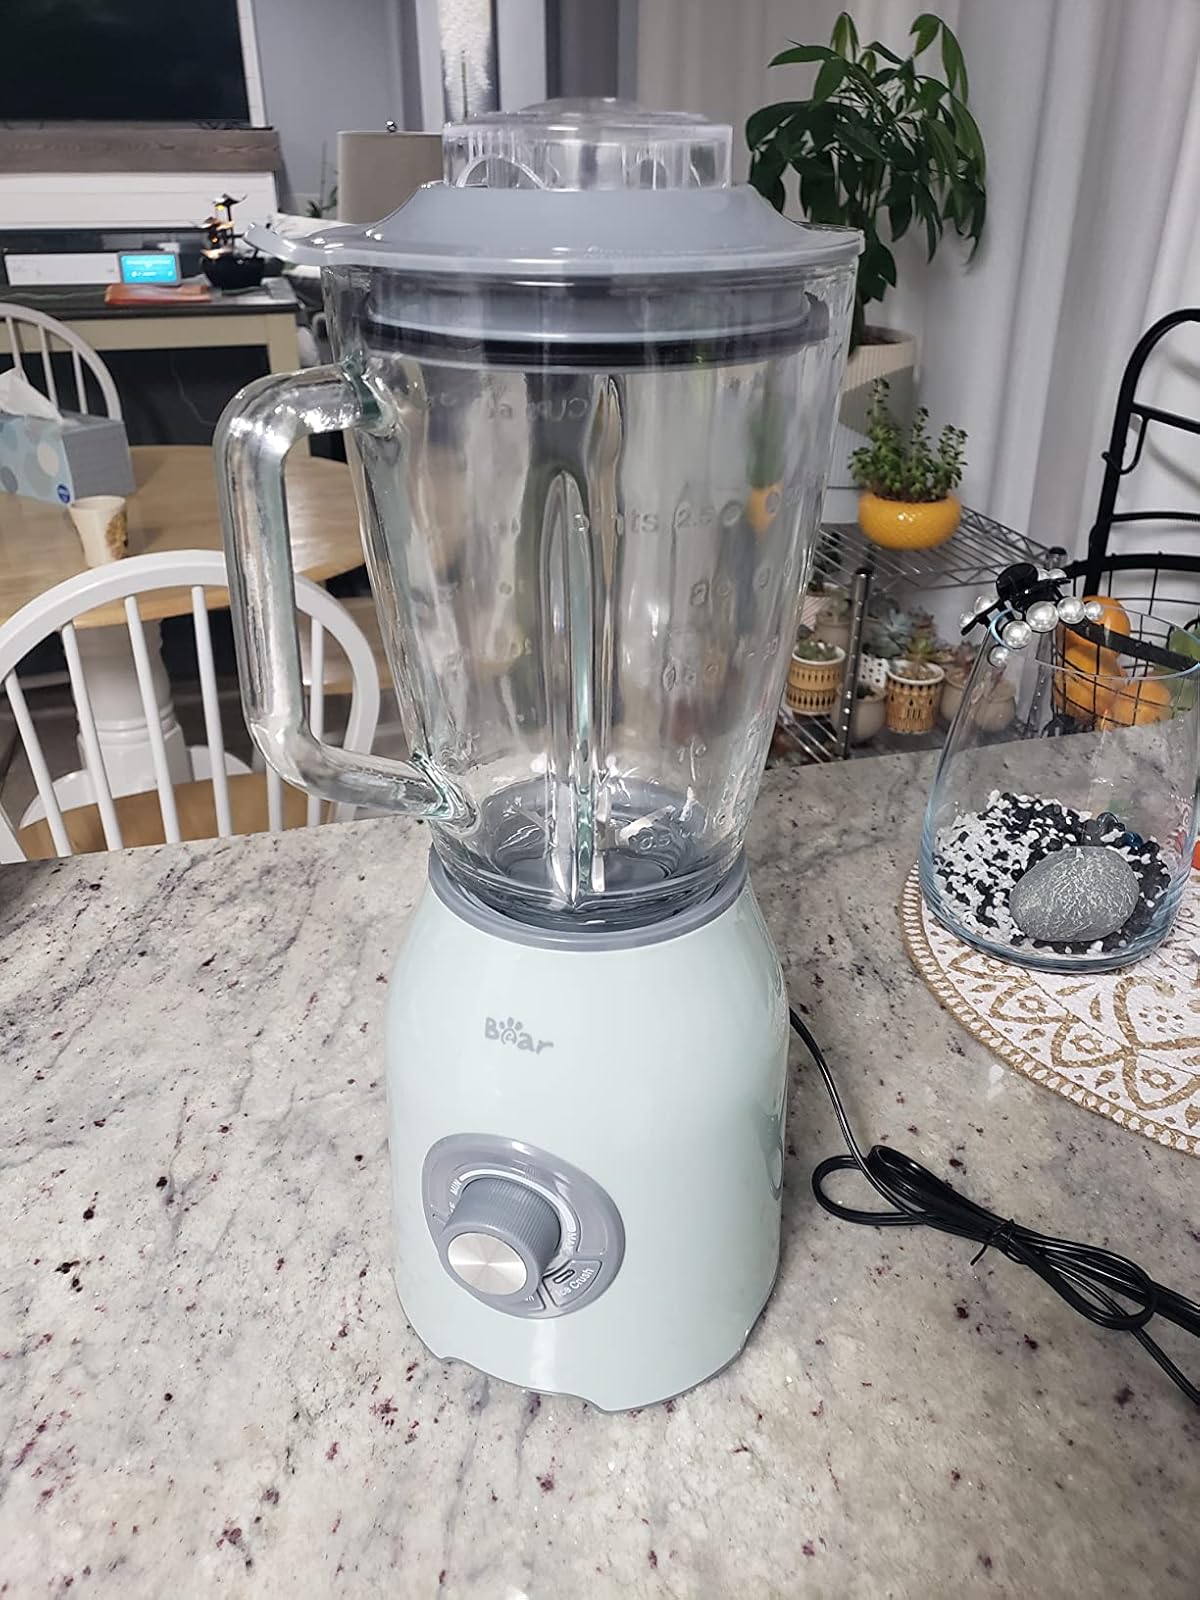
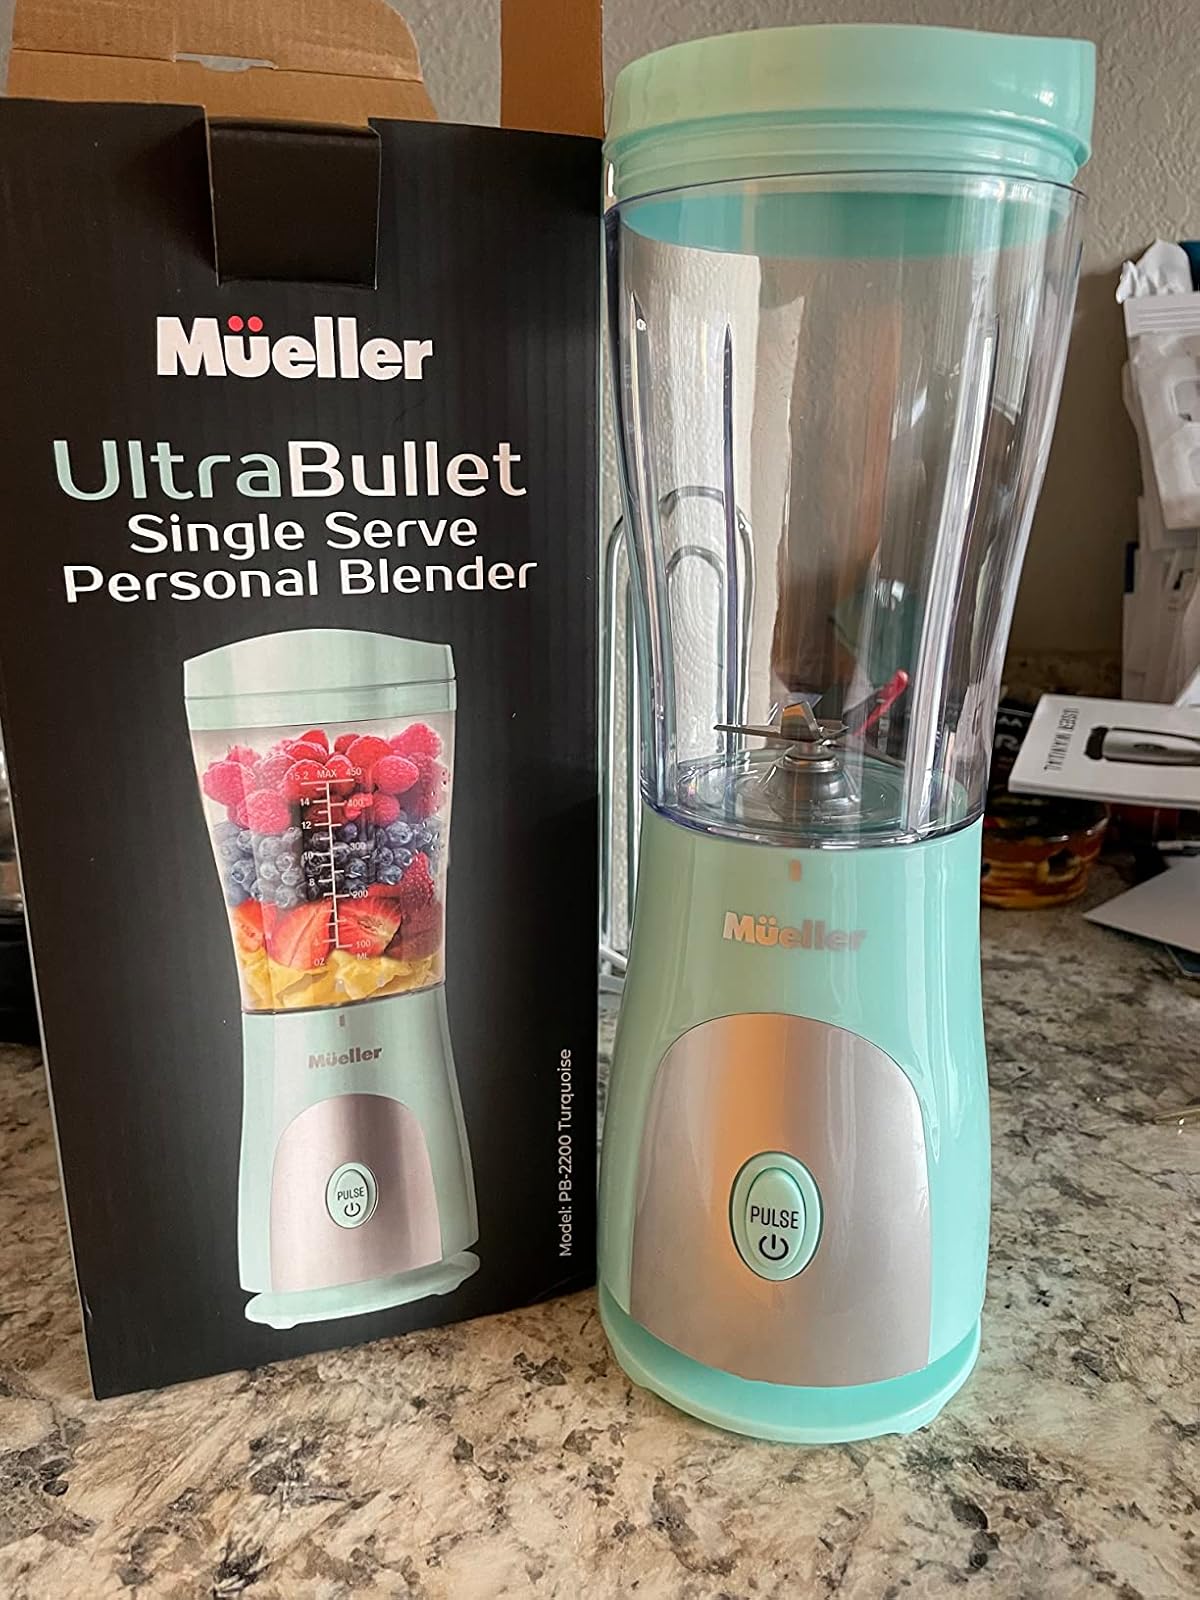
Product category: items_blender
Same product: no